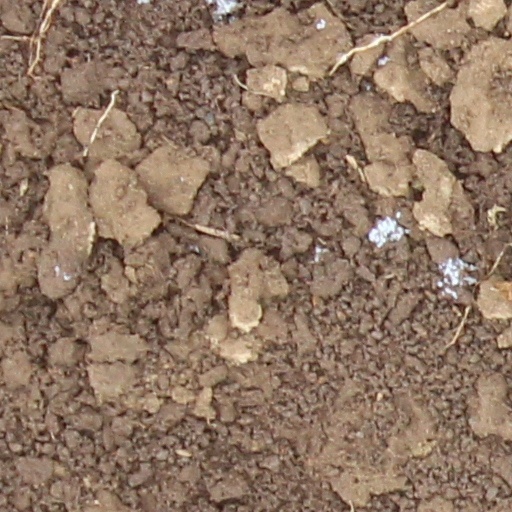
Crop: wheat